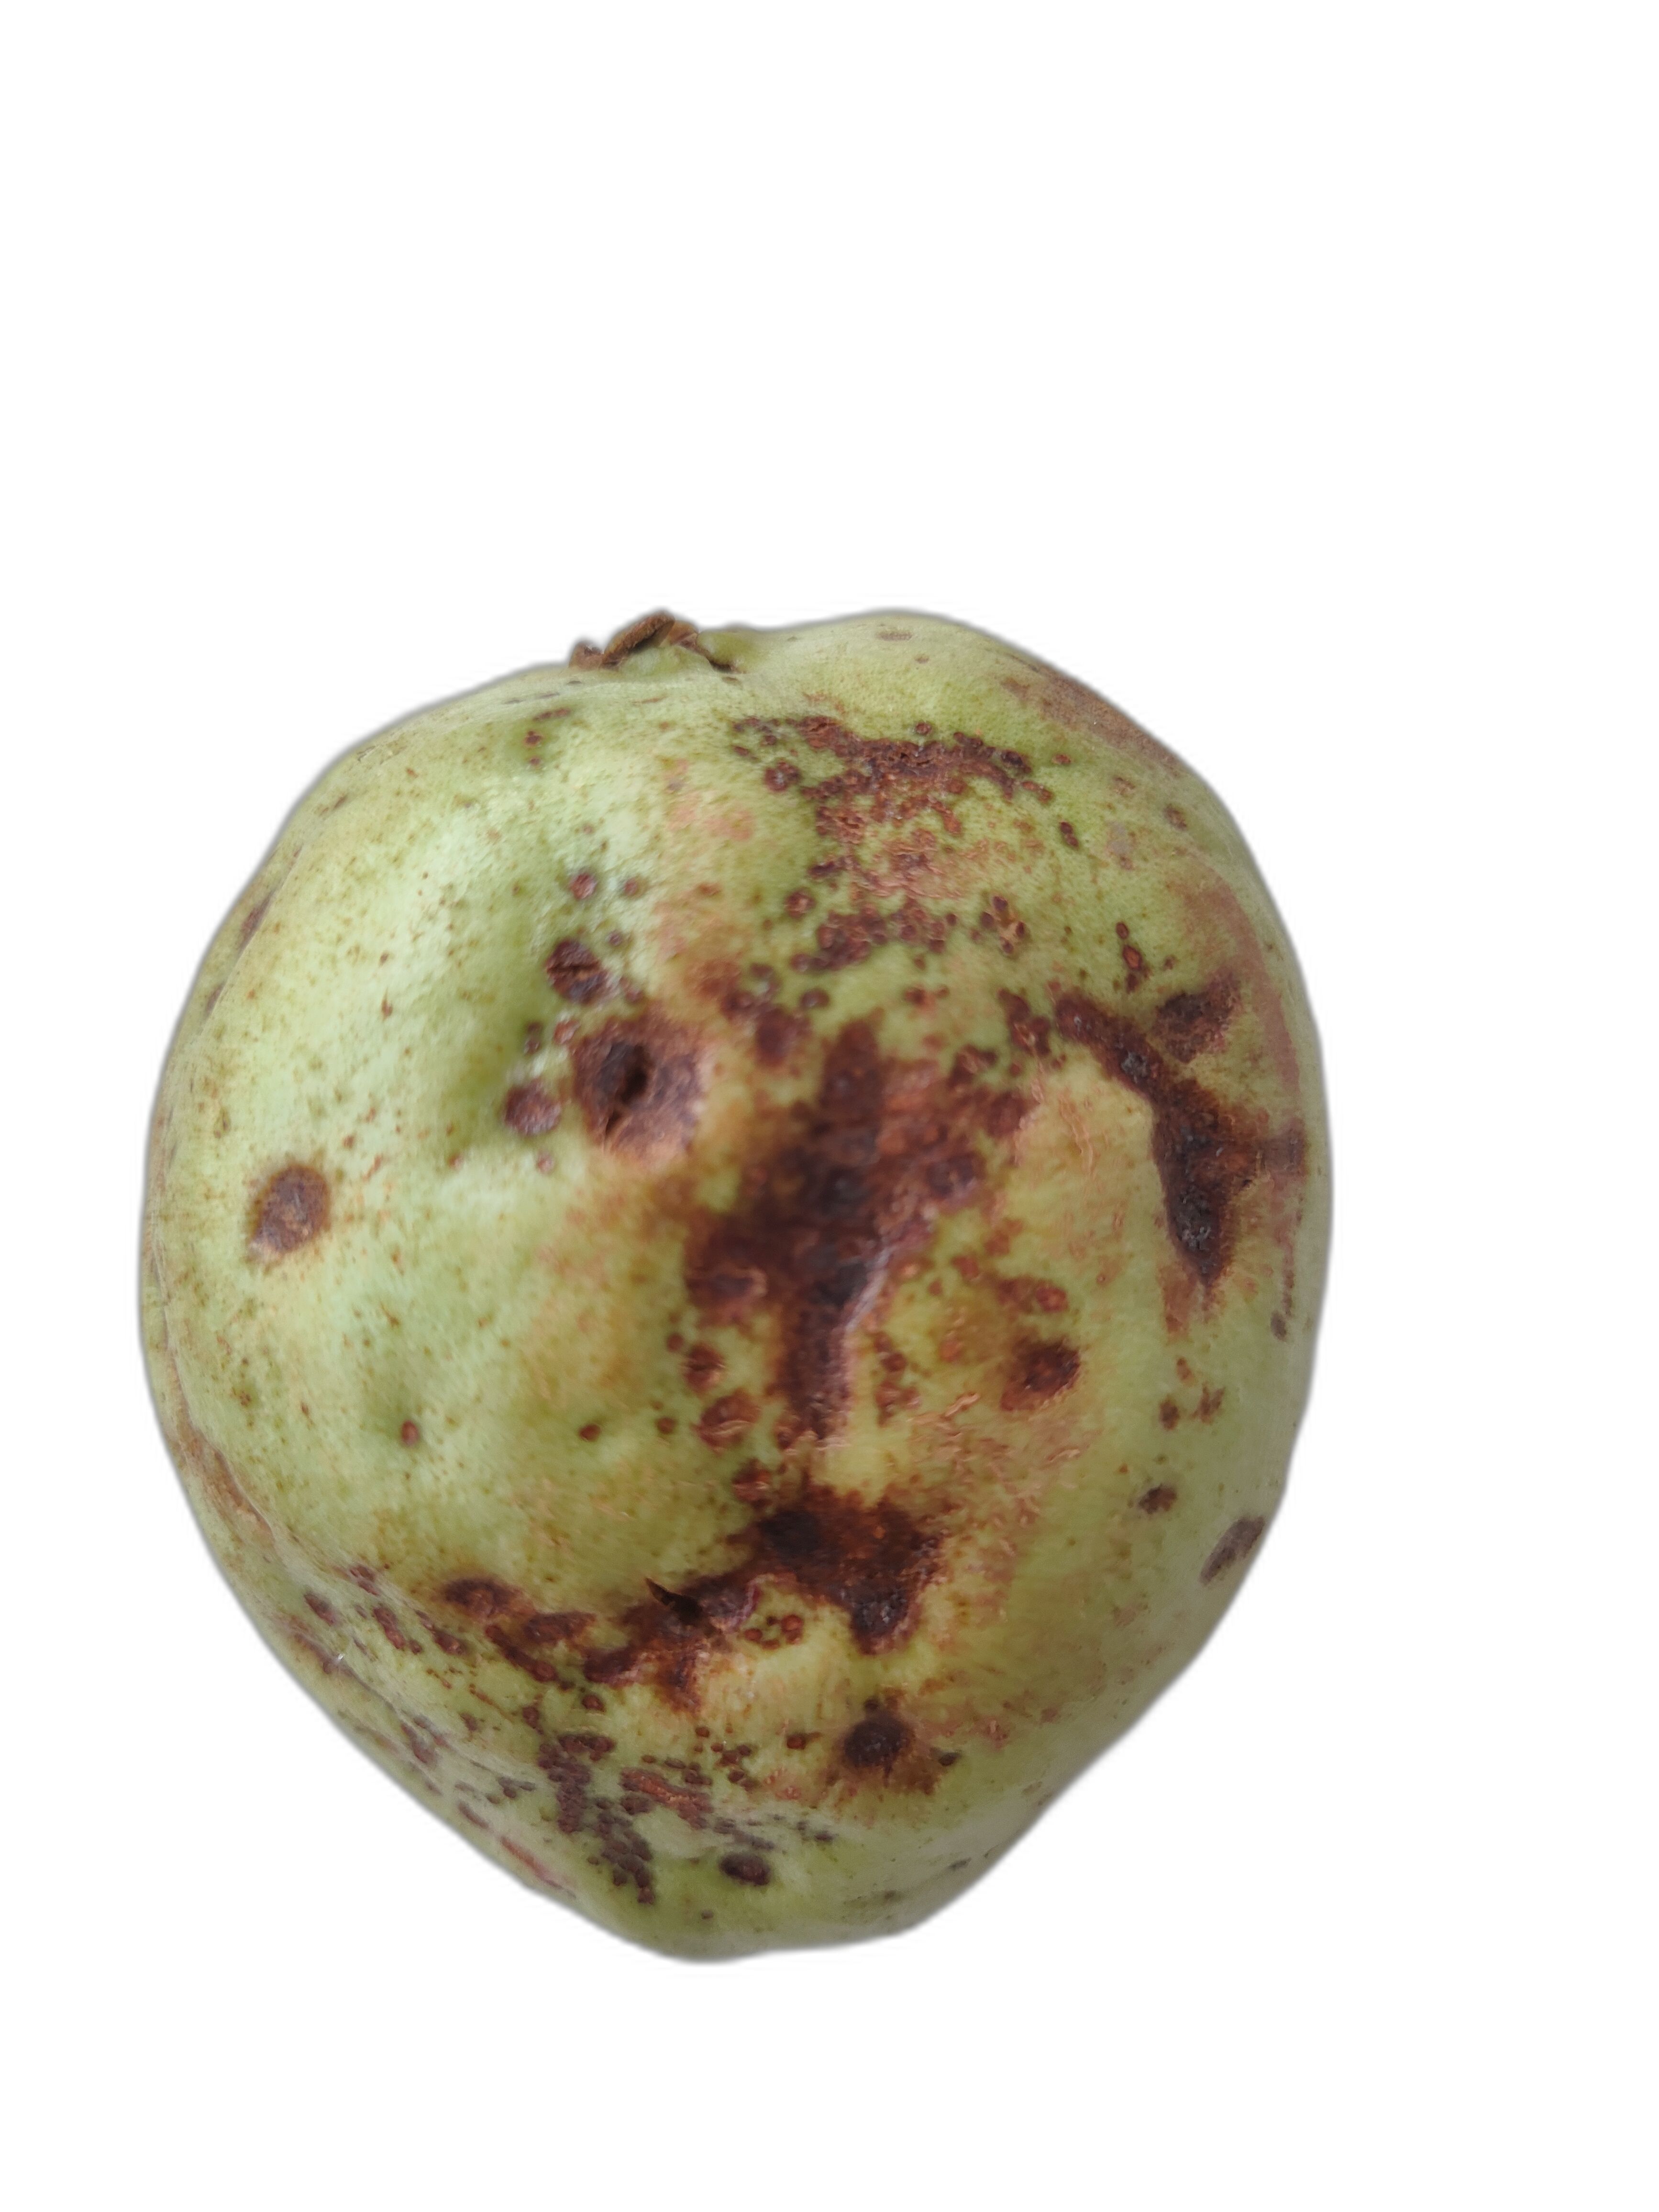
Plant part: fruit
Disease: Anthracnose